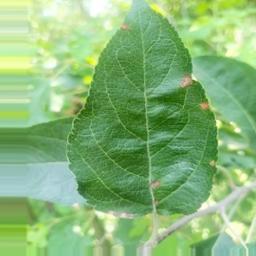
Label: Alternaria